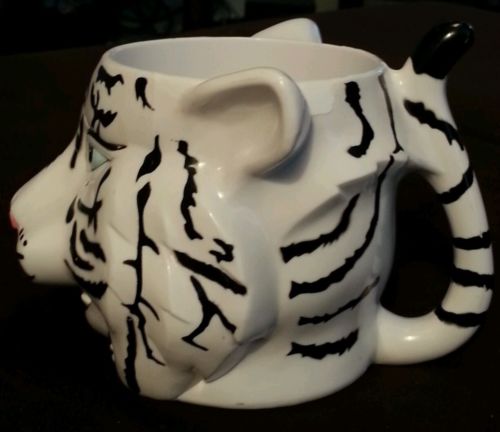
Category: mug